List of air rage incidents

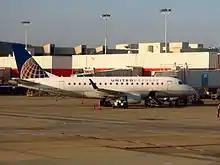
United Express Flight 3411

United Express Flight 3411: Passengers on the overbooked flight were told that four of them would need to give up their seats so deadheading crew could get to Louisville for their flight. When no one volunteered, four were selected; David Dao, 69, of Louisville, Kentucky, who was one of the four passengers booted off the flight, refused to give up his seat, explaining that he was a doctor and needed to see his patients the next day. Officers from the Chicago Department of Aviation boarded the plane and proceeded to physically assault Dao, inflicting injuries to his nose, mouth, and face. Video of the incident showing a bloodied Dao being dragged down the aircraft's aisle by the officers went viral on social media; President Donald Trump criticized the airline and executives who later publicly apologized for the incident and the police officers who assaulted Dao either resigned or were fired from the force.